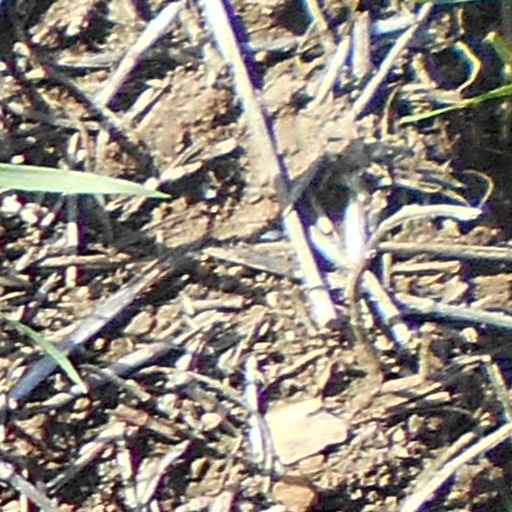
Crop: wheat